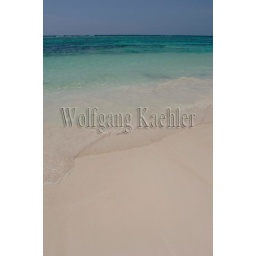
Mexico, yucatan peninsula, near cancun, riviera maya, akumal, white sand beach